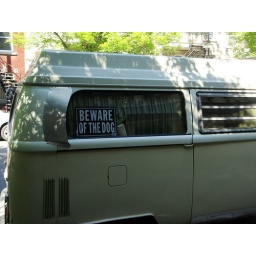
Interesting sign in a VW van parked on the street! No dog anywhere near this van though!